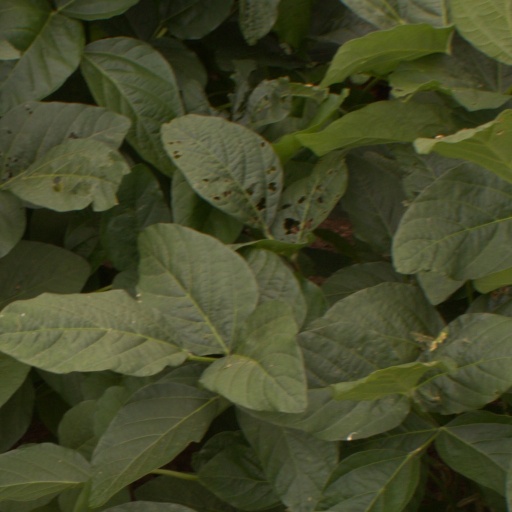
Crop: soybean